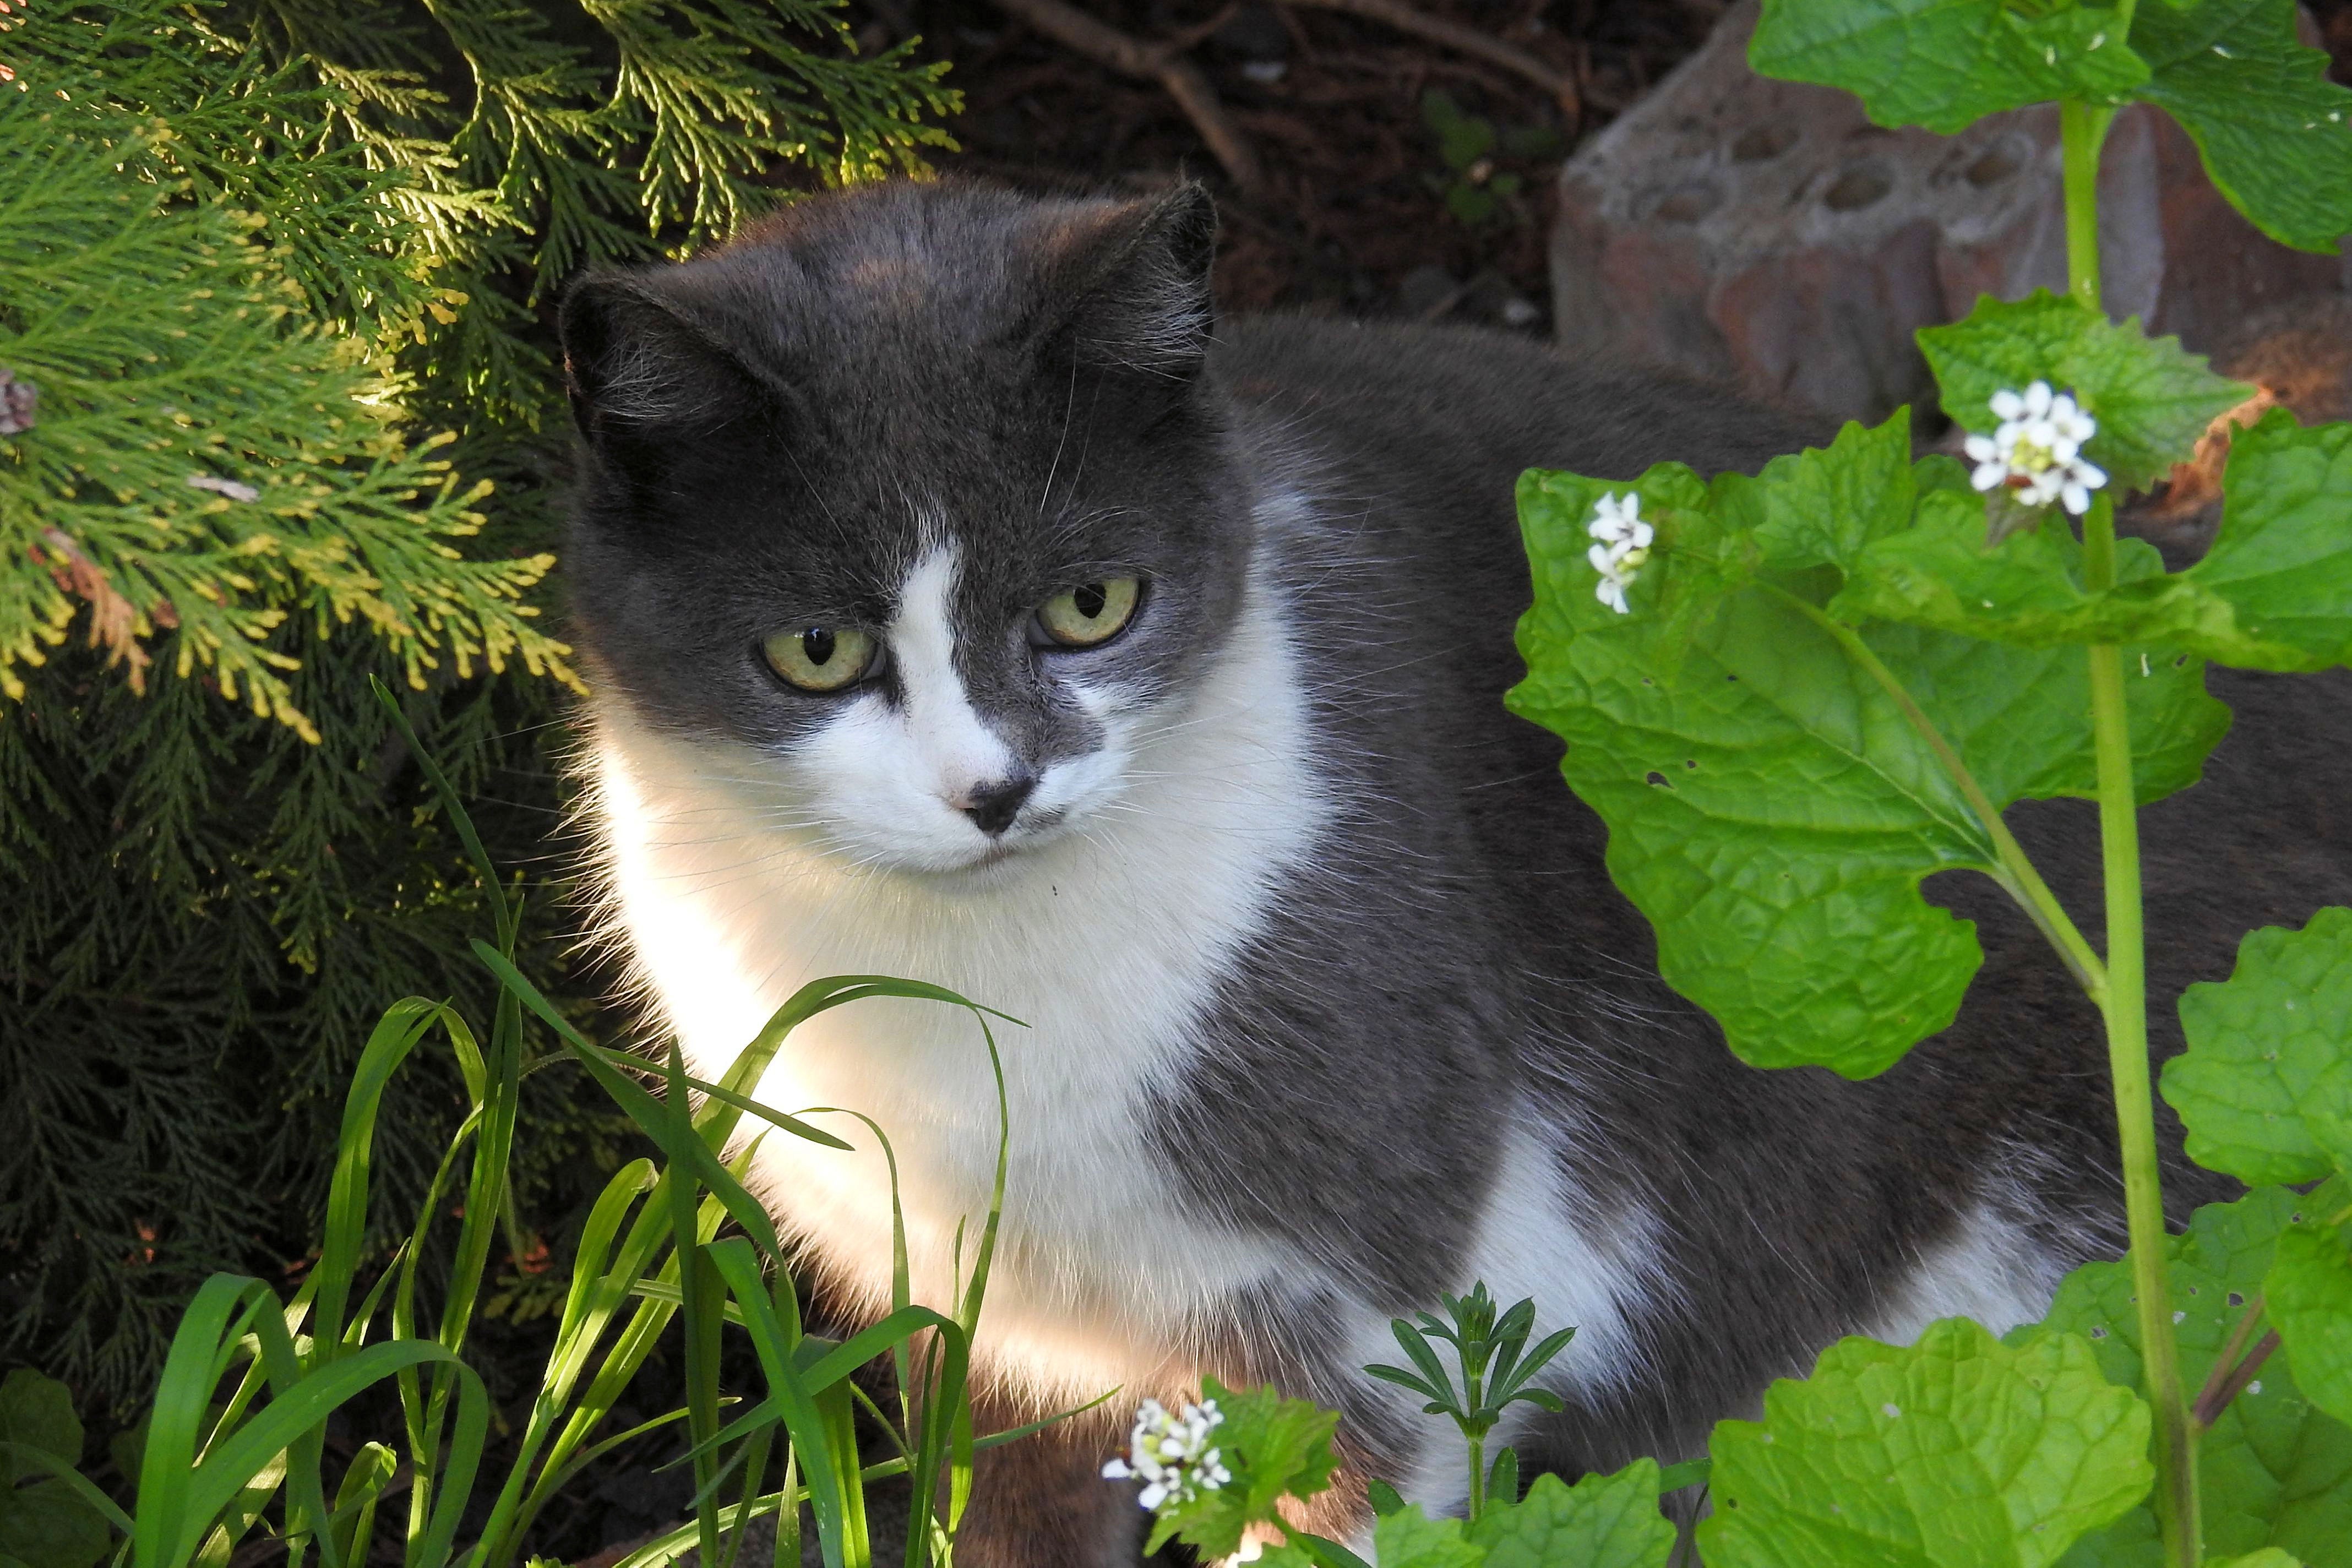
grass, flower, animal, pet, kitten, cat, mammal, black cat, fauna, whiskers, vertebrate, domestic cat, small to medium sized cats, cat like mammal